Correo Argentino

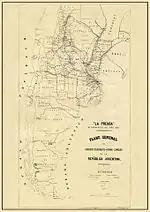
Argentine post network, 1877

On 14 May 1514 the "Correo Mayor de Indias", headquartered in Lima, Peru, was created. Under the mandate of Carlos III of Spain the post service became part of the Viceroyalty of the Río de la Plata depending on the Kingdom of Spain. With the commercial activity increasing considerably, it was decided to create a post service at Buenos Aires. Domingo Basavilbaso made the arrangements to establish a post service in the region. It would be managed by a senior lieutenant designed by the head office at Lima.